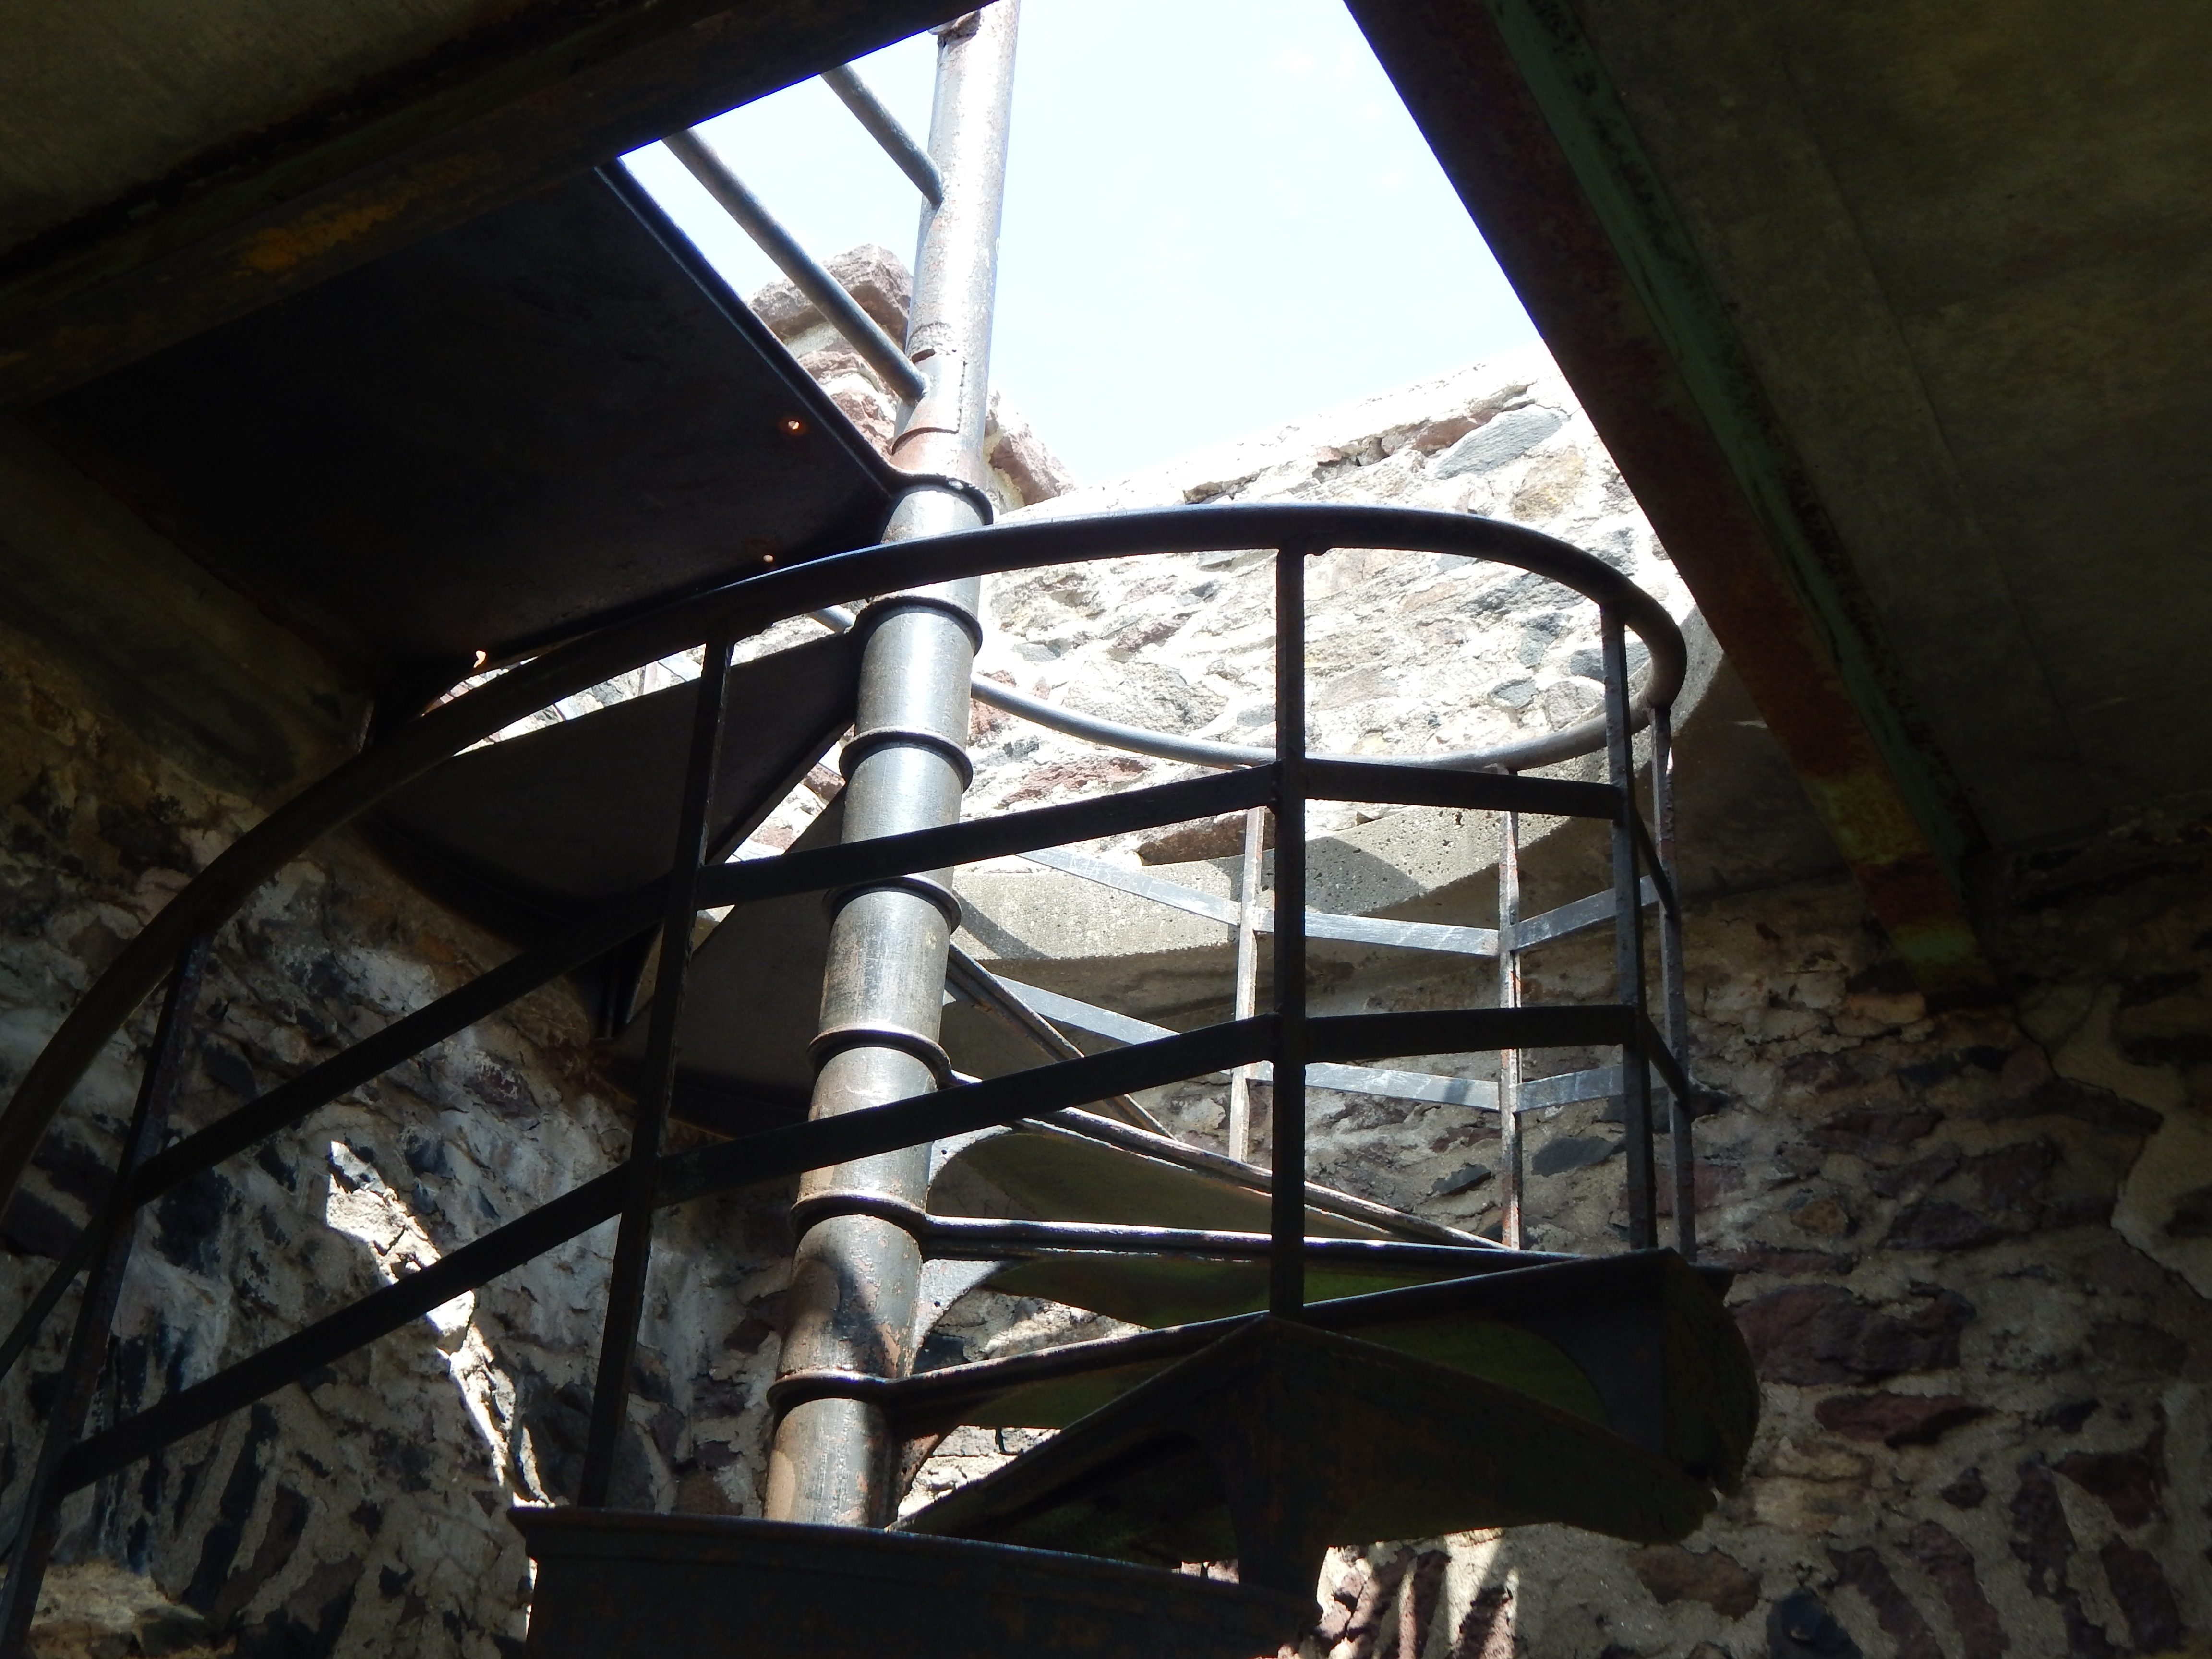
light, window, glass, lighting, material, iron, daylighting